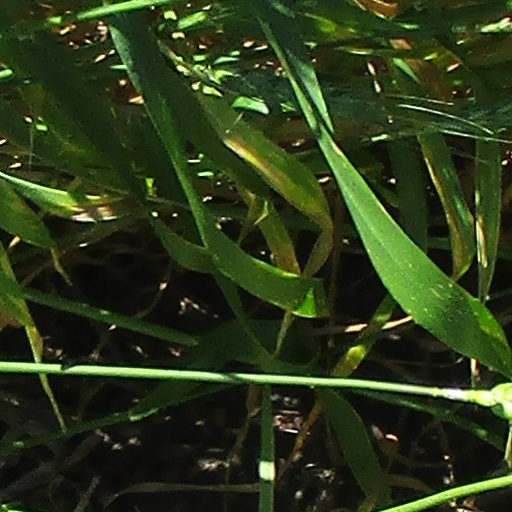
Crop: wheat